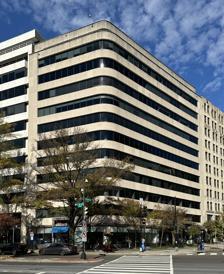
Building: Wire Building
Country: United States of America
Year built: 1950
United States historic place Wire Building U.S. National Register of Historic Places Wire Building in 2023 Location 1000 Vermont Ave., NW Washington, D.C. Coordinates 38°54′10.3176″N 77°02′2.1624″W / 38.902866000°N 77.033934000°W / 38.902866000; -77.033934000 Built 1949-1950 Architect Alvin L. Aubinoe Architectural style Modern NRHP reference No. 12001195 Added to NRHP January 23, 2013 The Wire Building is an historic structure located at 1000 Vermont Ave NW at the intersection of Vermont and K Streets, in Downtown Washington, D.C. It was listed on the District of Columbia Inventory of Historic Sites in 2012 and on the National Register of Historic Places in 2013.  The building was designed by architect Alvin L. Aubinoe from the architectural firm of Aubinoe and Edwards and built between 1949 and 1950. It is a twelve-story structure, rising to a height of 155.6 feet (47 m). References